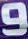
Number: 9